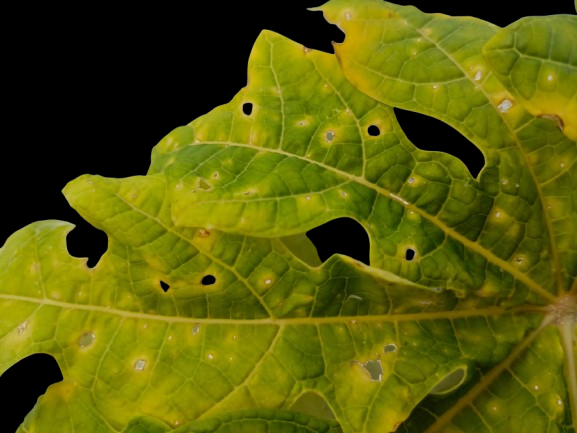
Crop: Papaya
Label: Carica_Insect_Hole